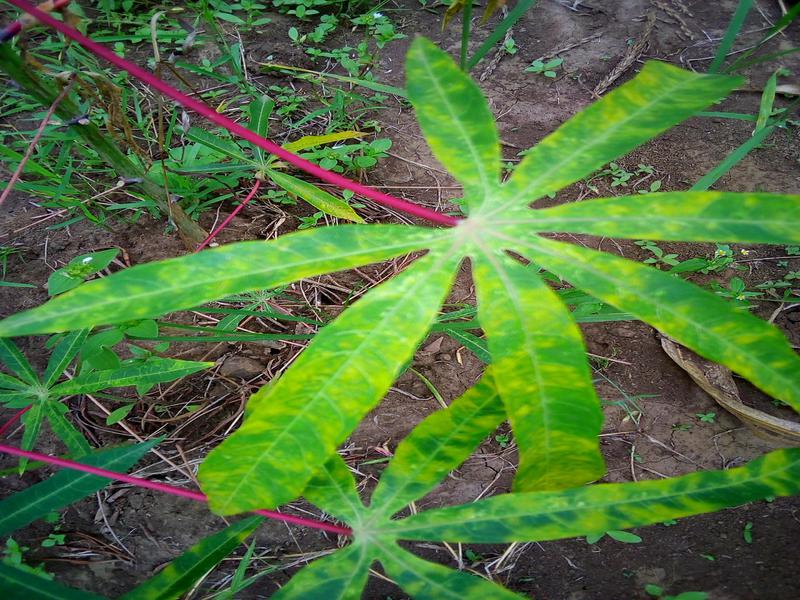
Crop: cassava
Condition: brown_streak_disease